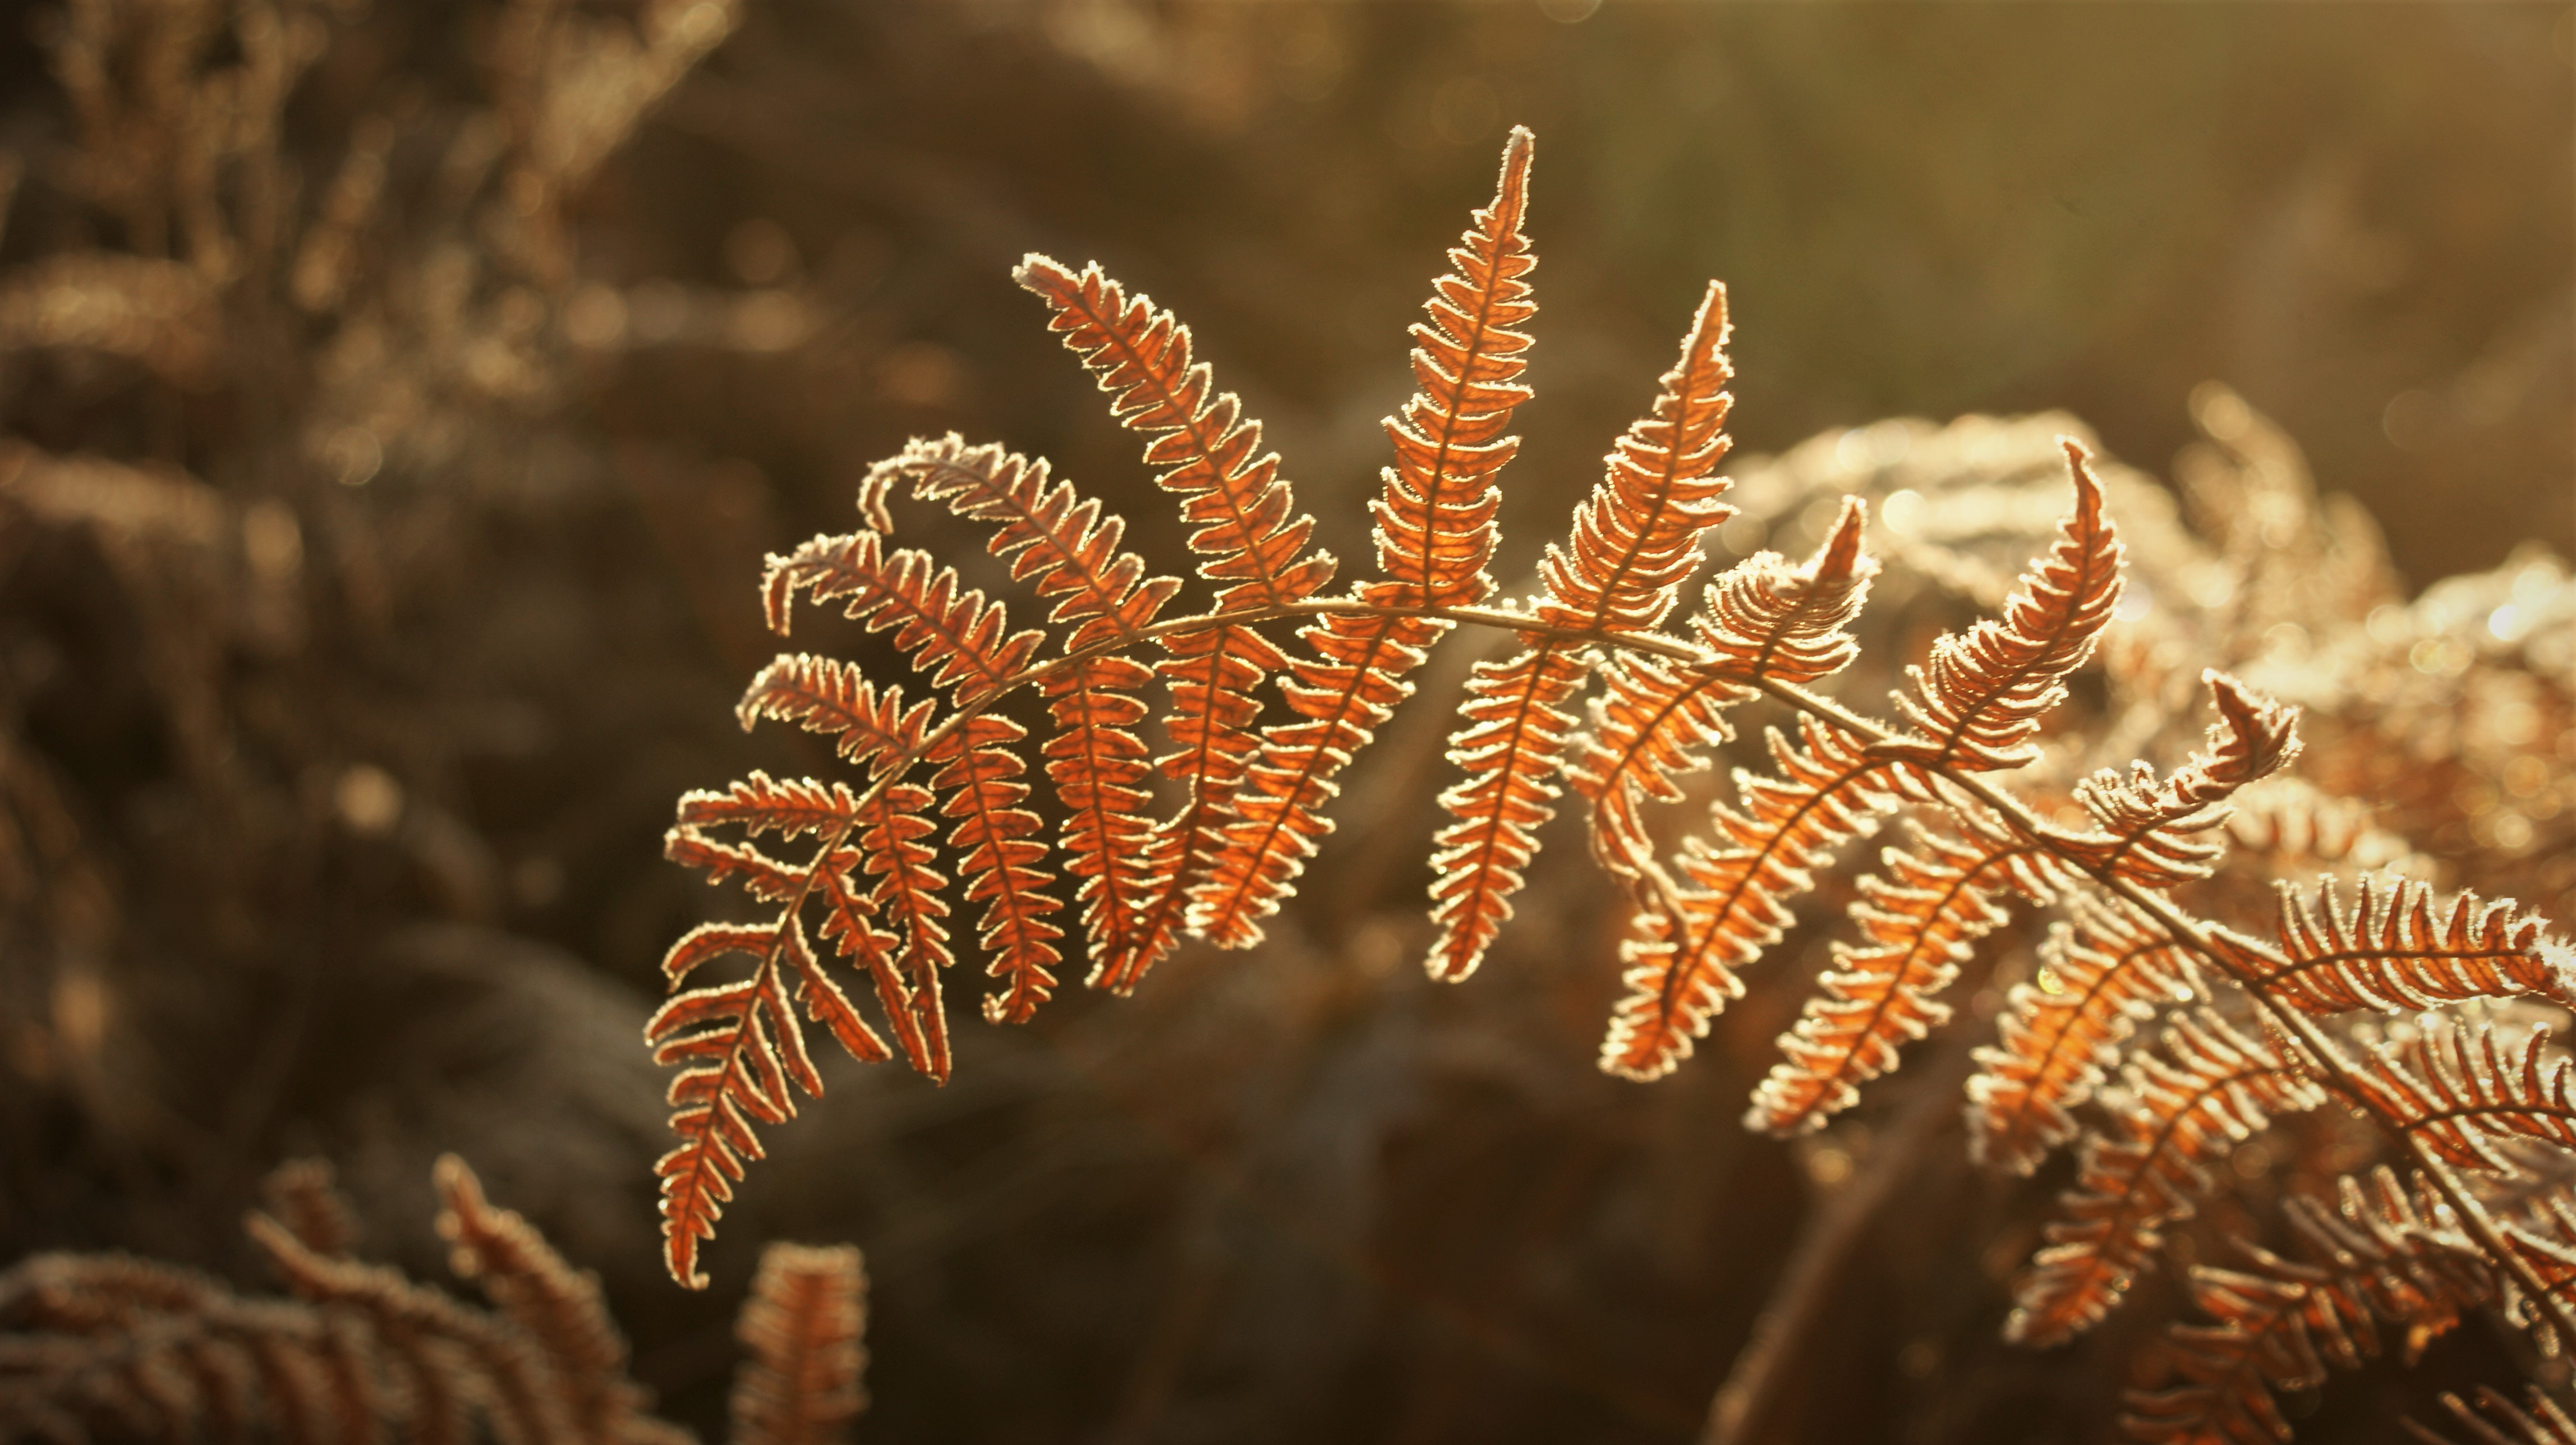
leaf, plant, branch, terrestrial plant, twig, wood, flowering plant, grass, natural landscape, ferns and horsetails, tree, ostrich fern, forest, fern, macro photography, conifer, vascular plant, landscape, plant stem, annual plant, pine family, flower, autumn, deciduous, temperate broadleaf and mixed forest, pine, broomrape, winter, Gnetae